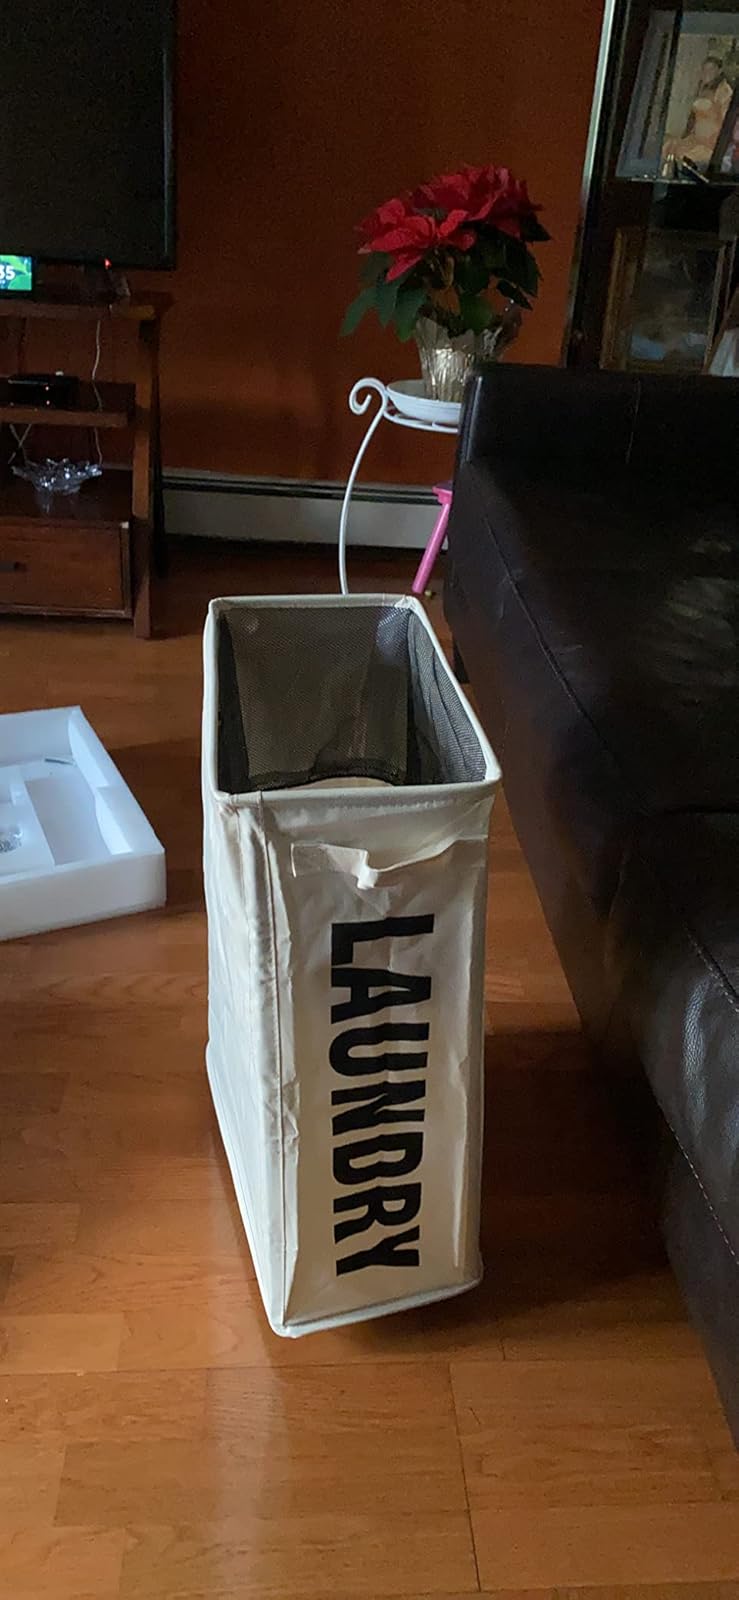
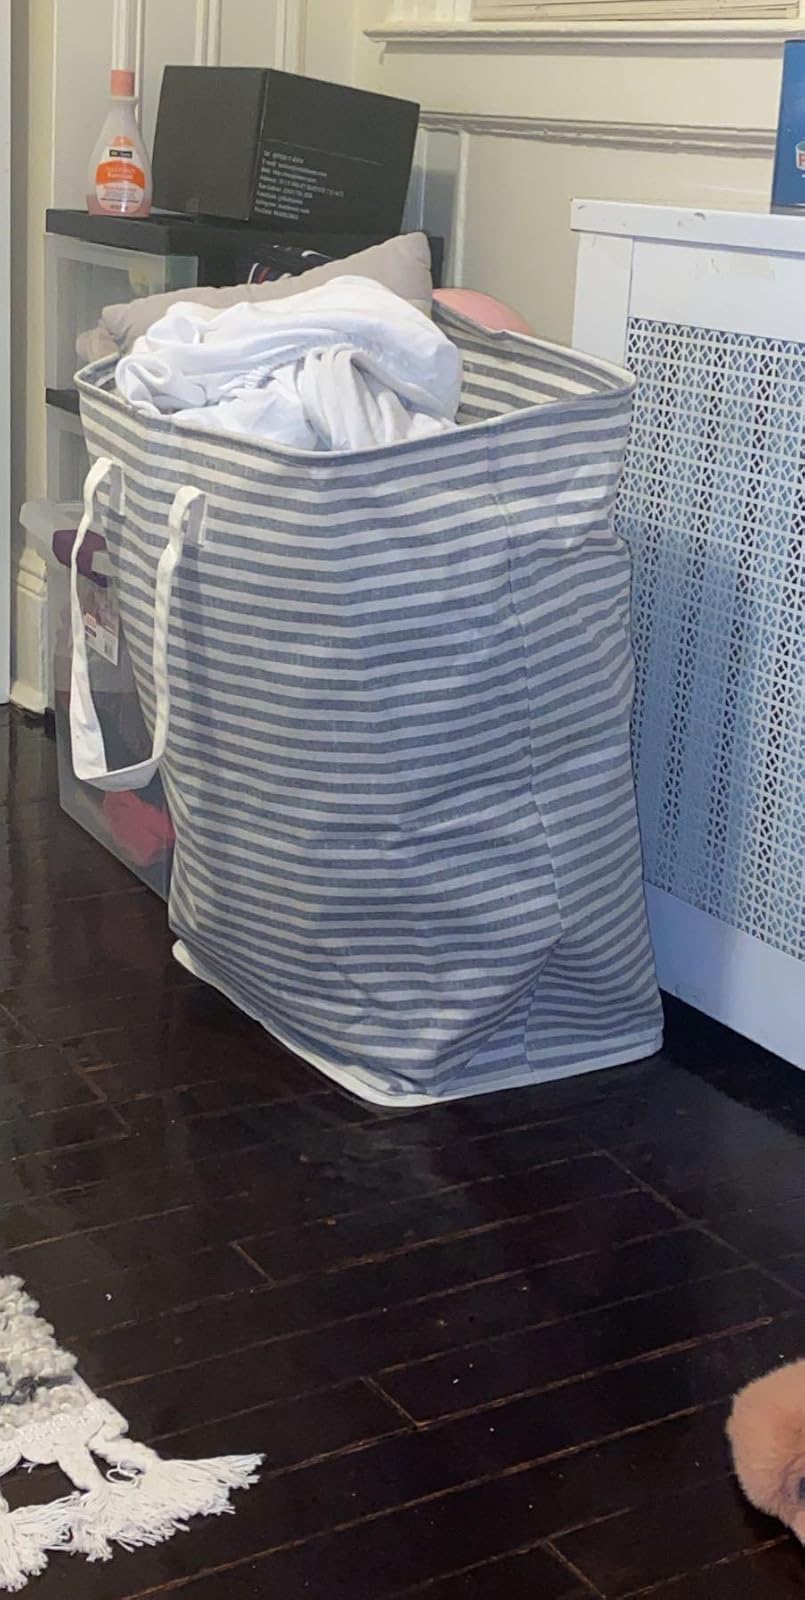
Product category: items_hamper
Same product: no